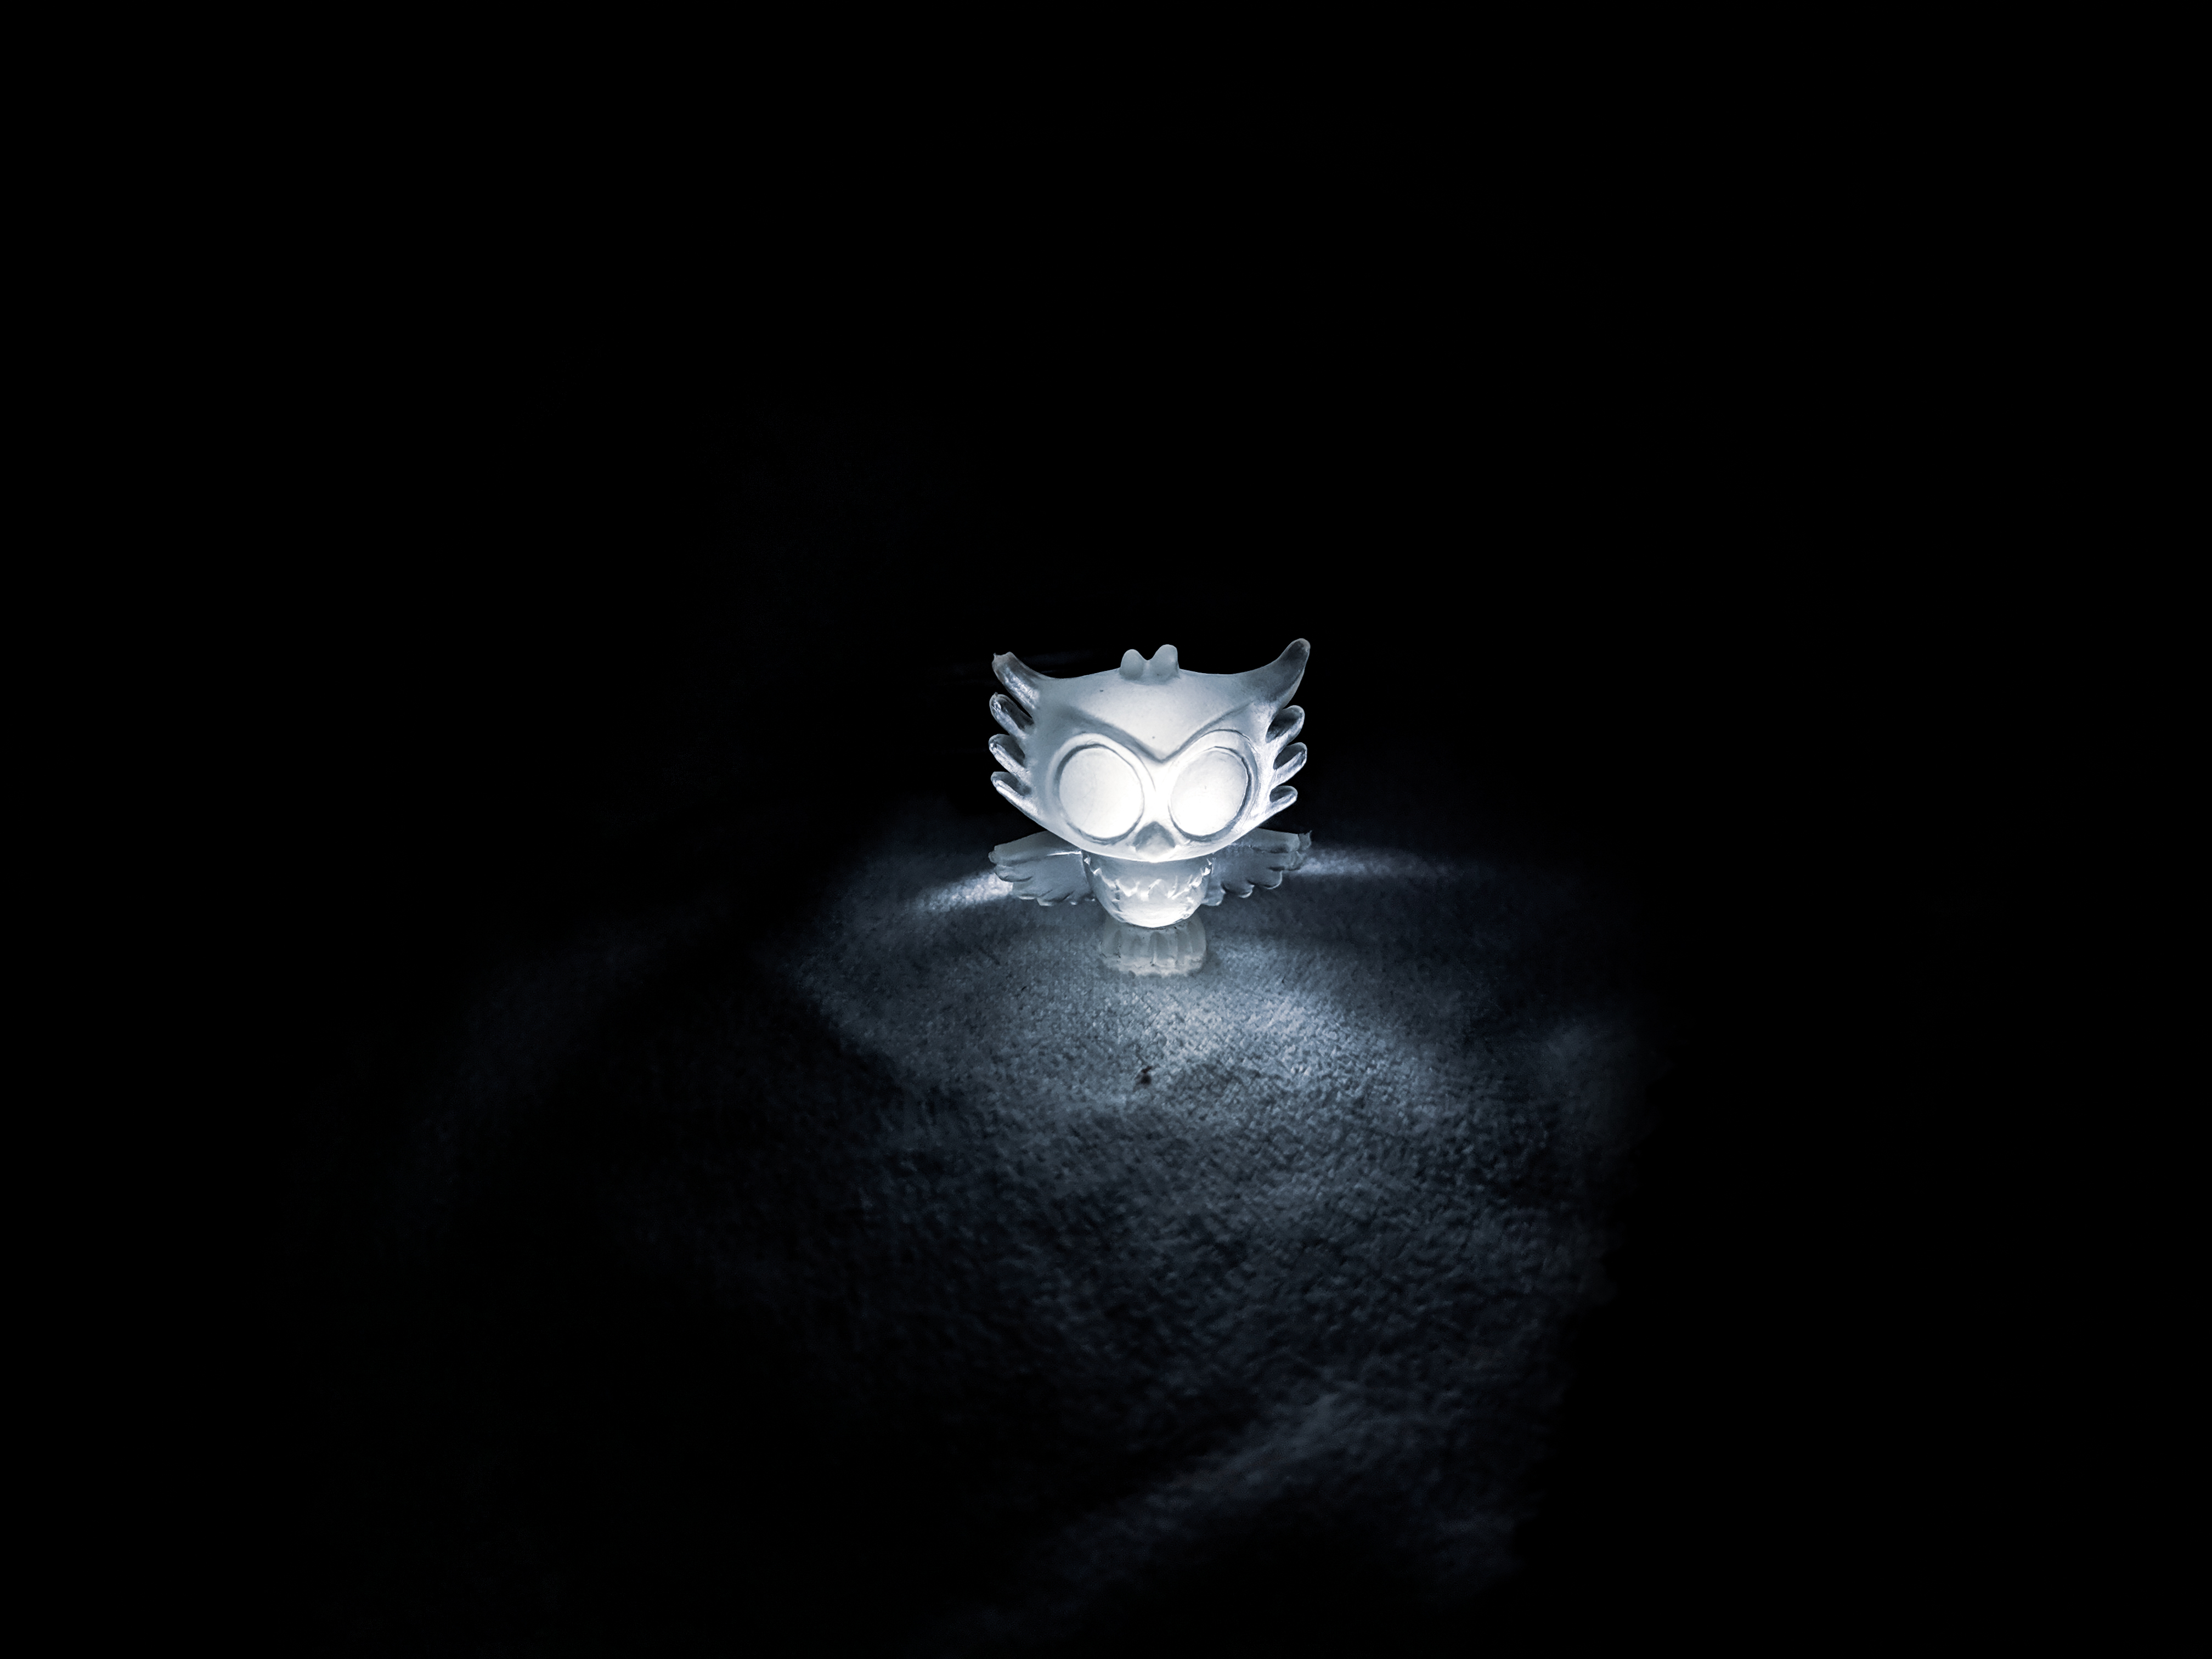
small toy, toy, owl, light, night, glow, bright, kids, baby, toddler, white, black, darkness, still life photography, photography, black and white, glass, plant, monochrome